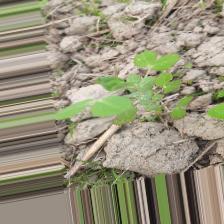
Label: Powdery Mildew